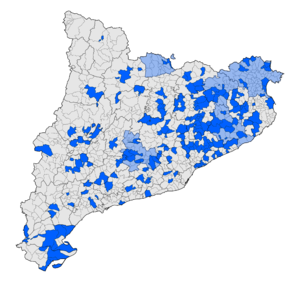
Le Territoire libre catalan est le territoire des municipalités et des comarques de la Catalogne qui ont voté une résolution demandant au Gouvernement et au Parlement catalans de promulguer des nouvelles lois pour doter la Catalogne des structures nécessaires pour devenir un État. Ces résolutions précisent que, de façon provisoire, la législation espagnole reste en vigueur.